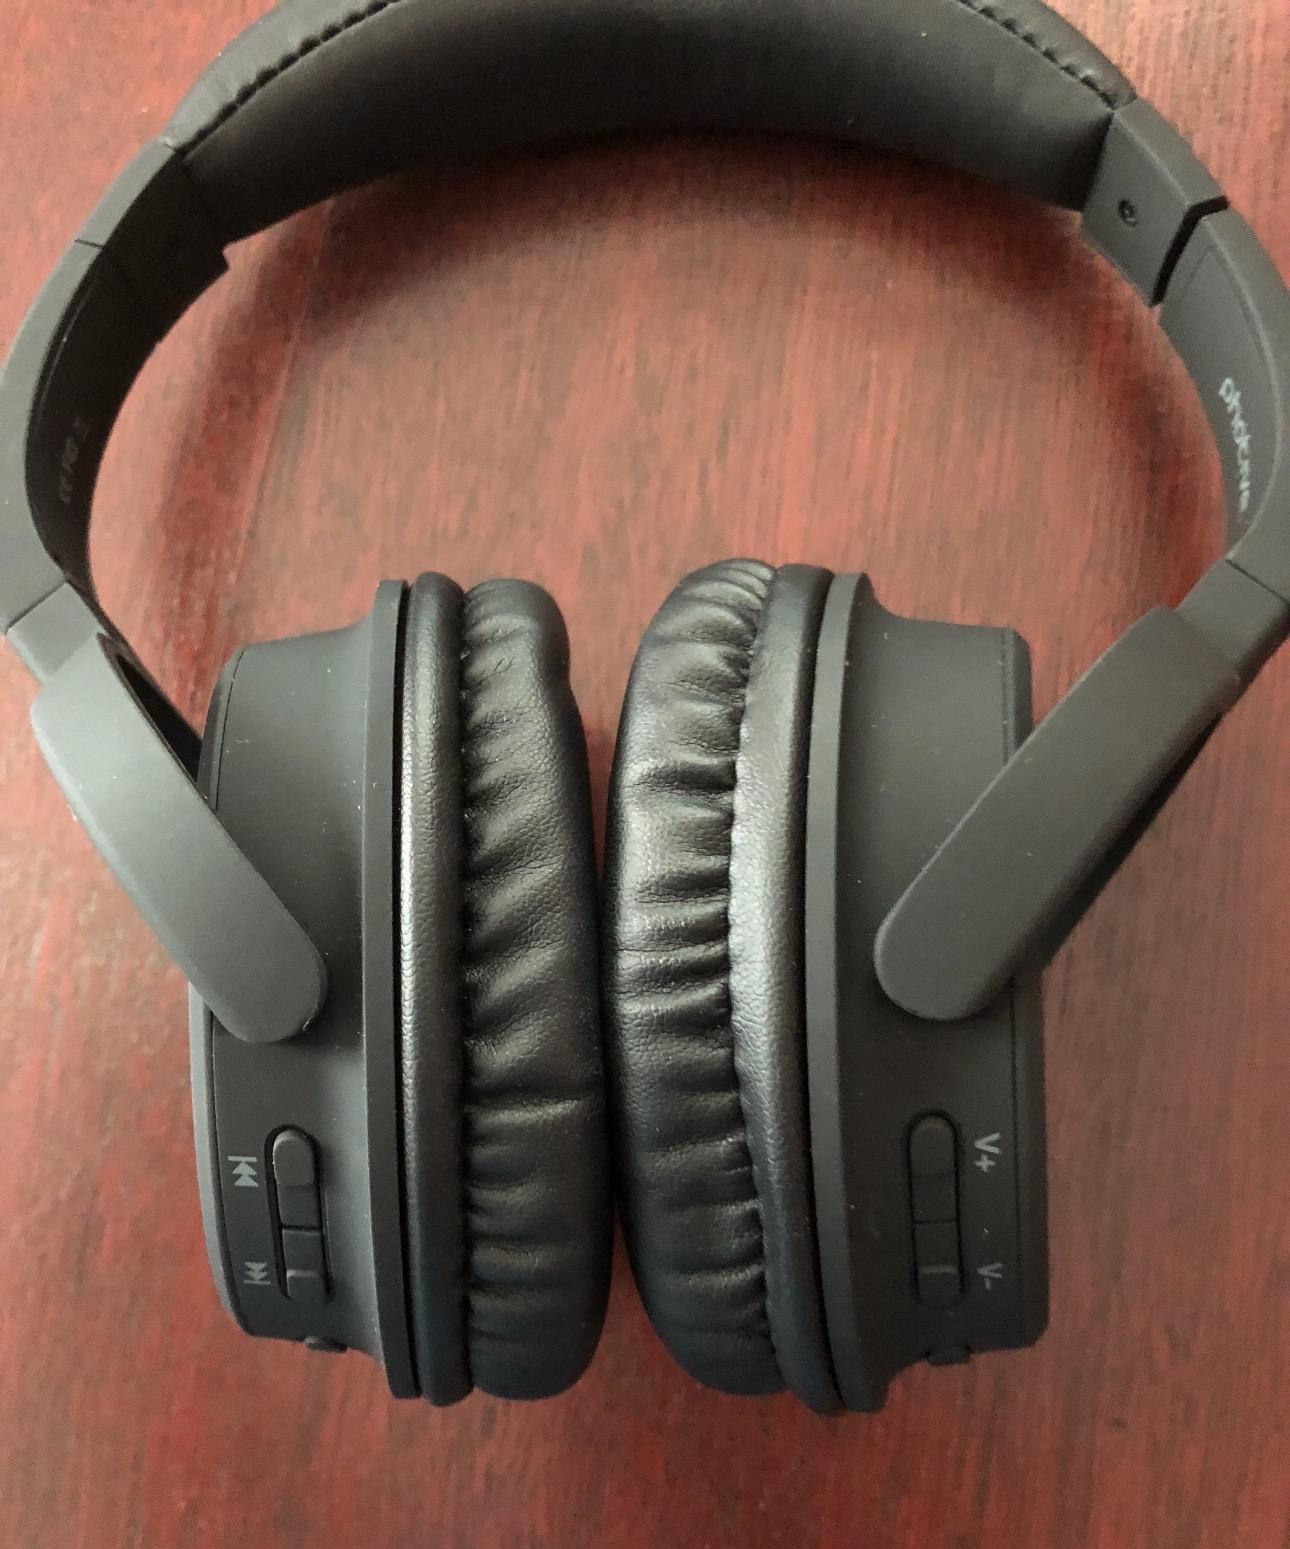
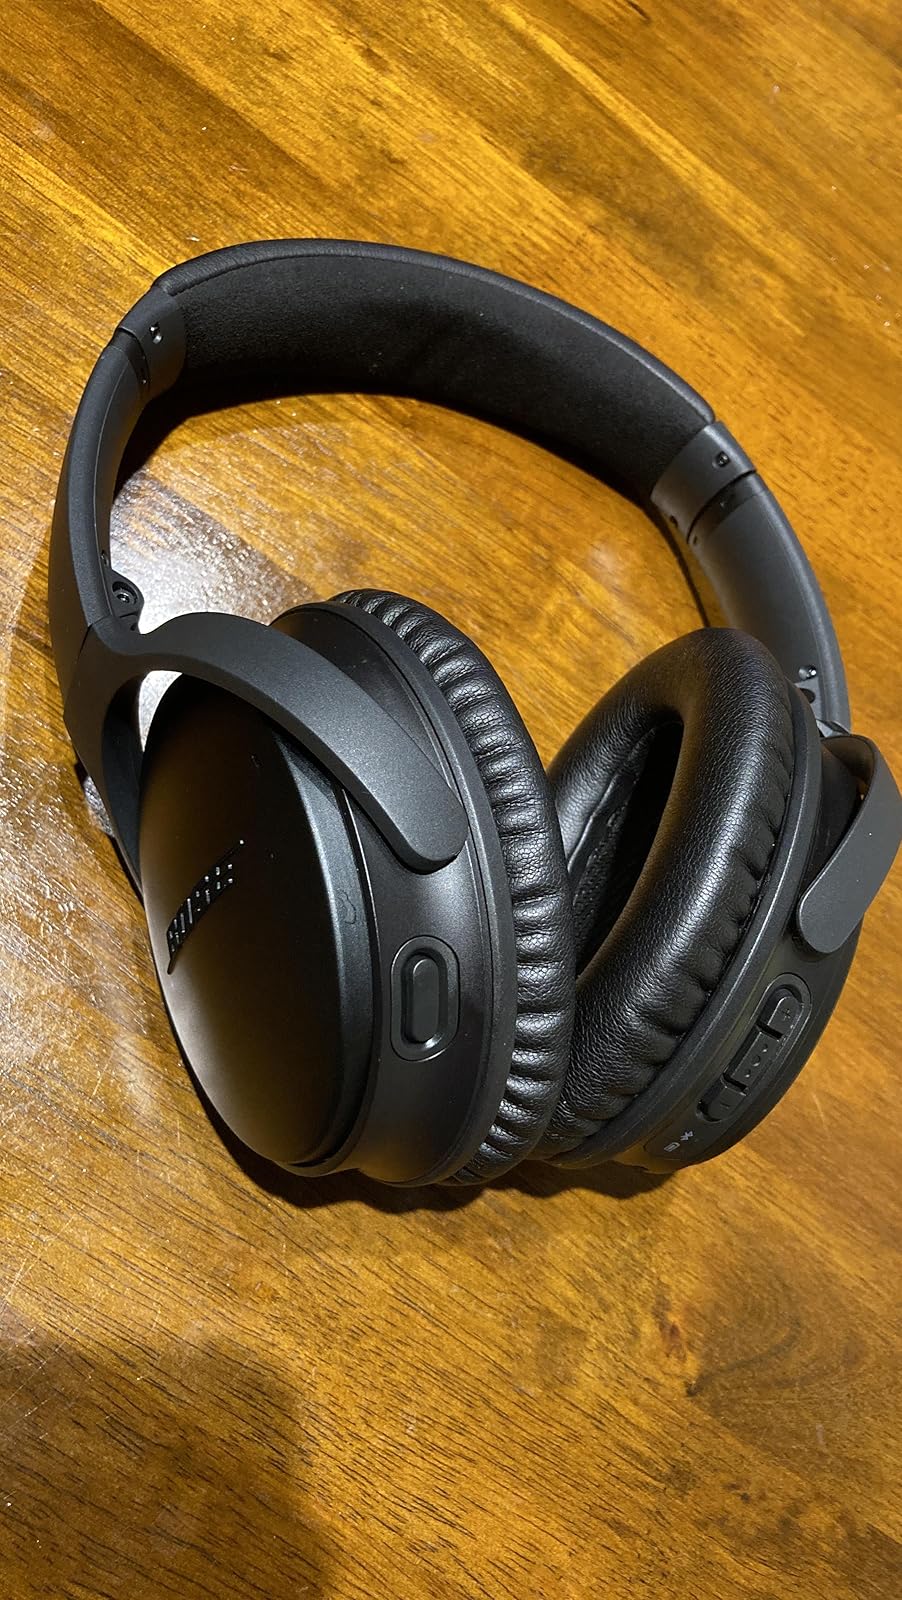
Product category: headphones
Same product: no